Provincial troops in the French and Indian Wars

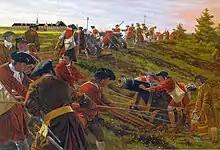
Provincial troops during the siege of Louisbourg in 1745

The land forces of the Louisbourg expedition in 1745 were entirely a colonial affair, with Massachusetts contributing 3,000 provincial soldiers, Connecticut 500, New Hampshire 500, and Rhode Island 300. Pennsylvania had refused to raise any soldiers, but after the fall of the French fortress the province appropriated moneys for the maintenance of an occupying force. For the ultimately aborted intercolonial operation against Canada in 1746, Massachusetts would mobilize 3,500 provincial troops, New York 1,600, Connecticut 1,000, New Hampshire 500, New Jersey 500, Pennsylvania 400, Rhode Island 300, Maryland 300, and Virginia 100.